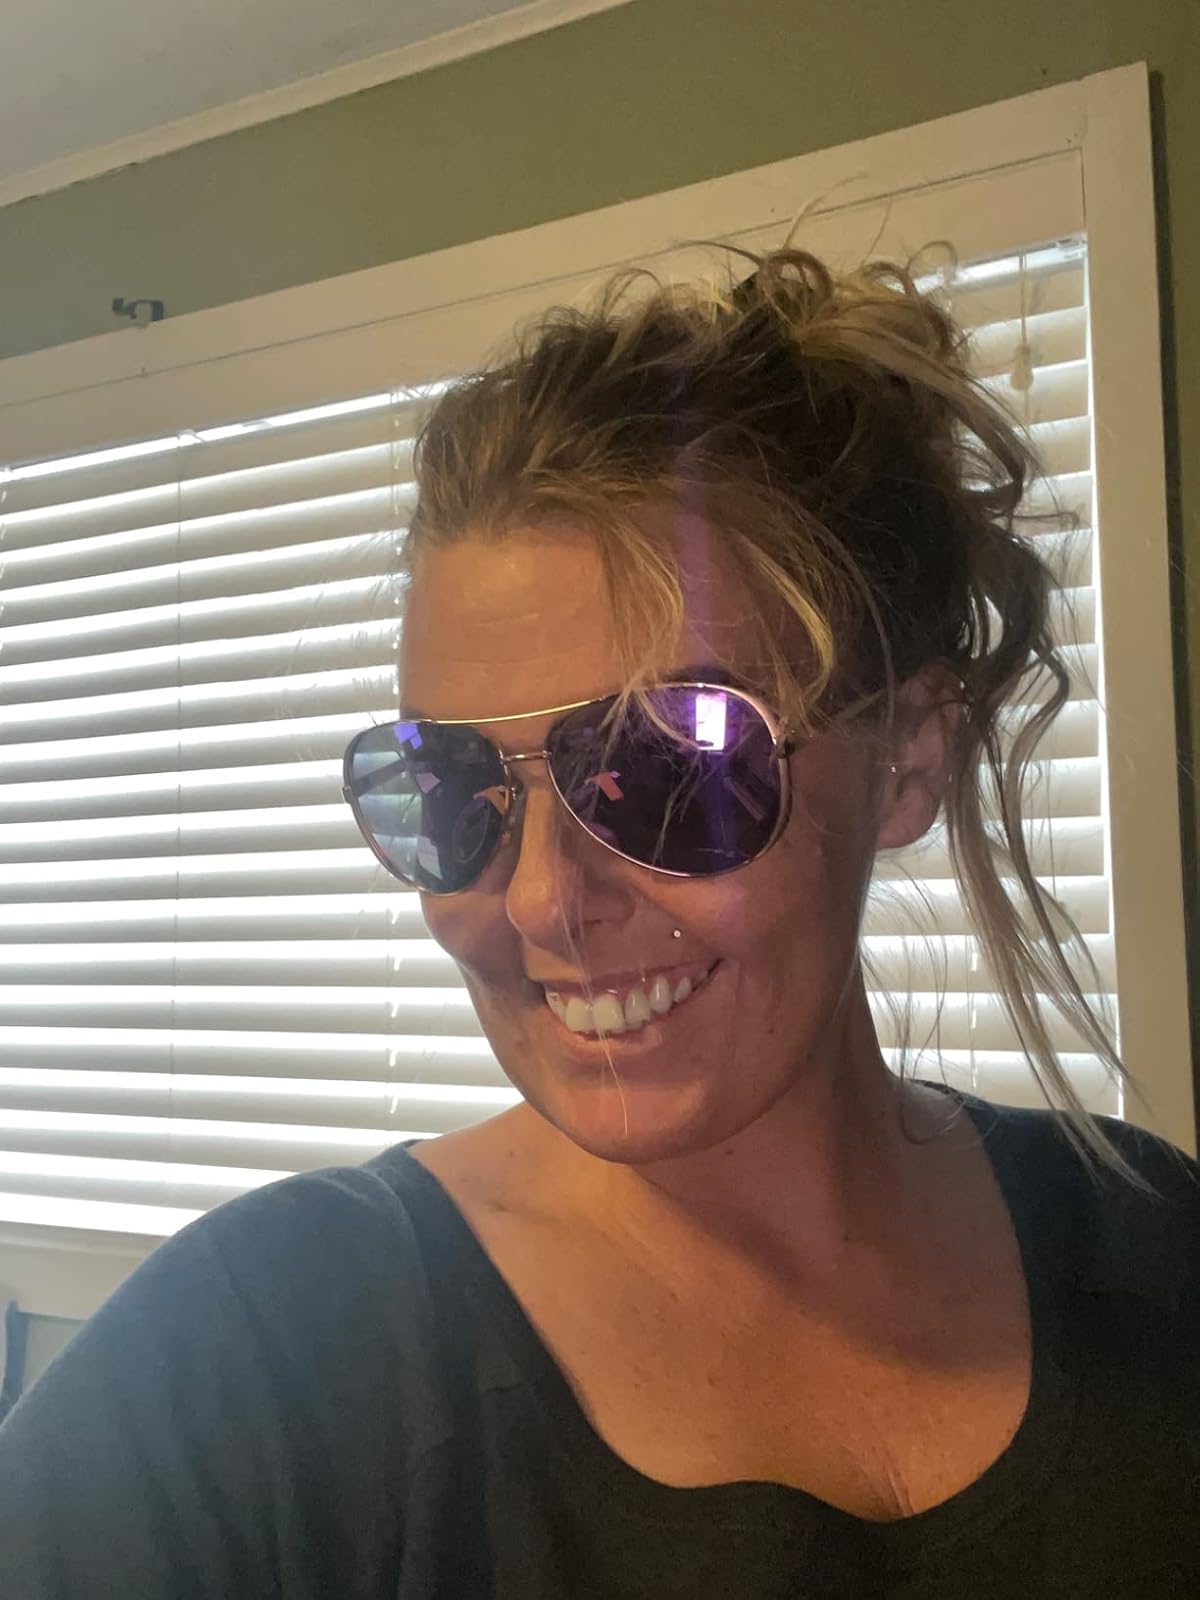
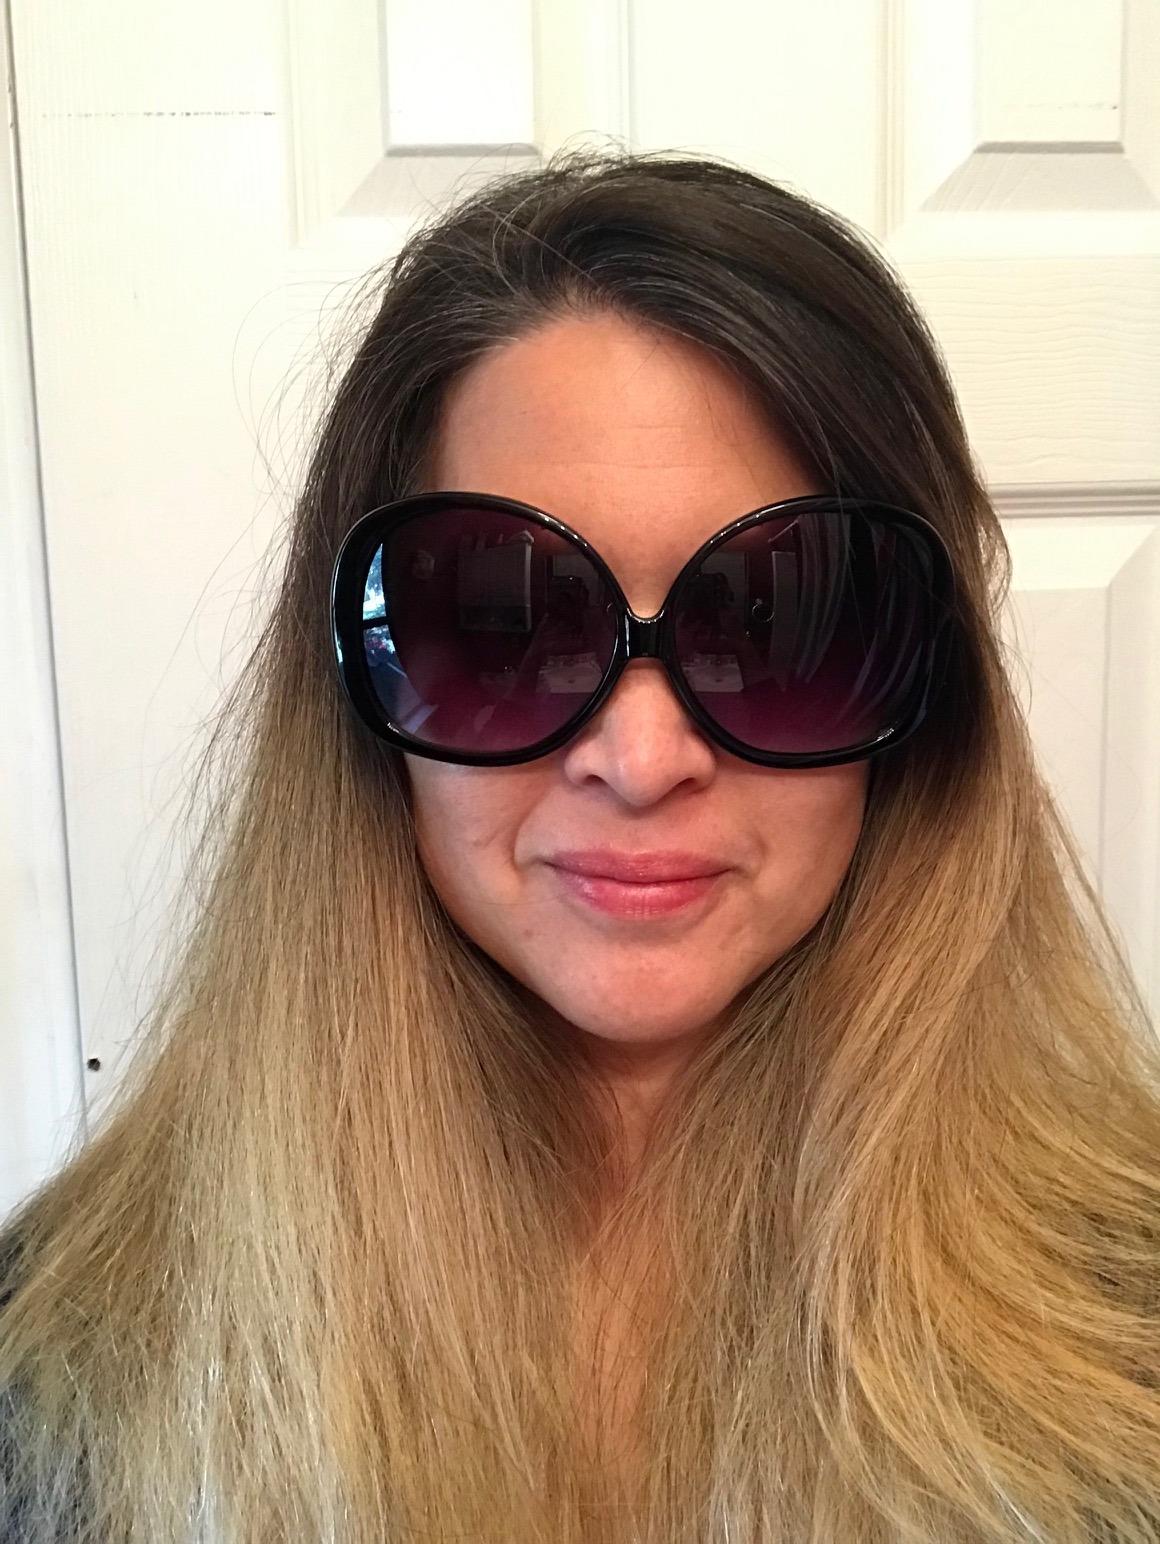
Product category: accessories_sunglasses
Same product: no